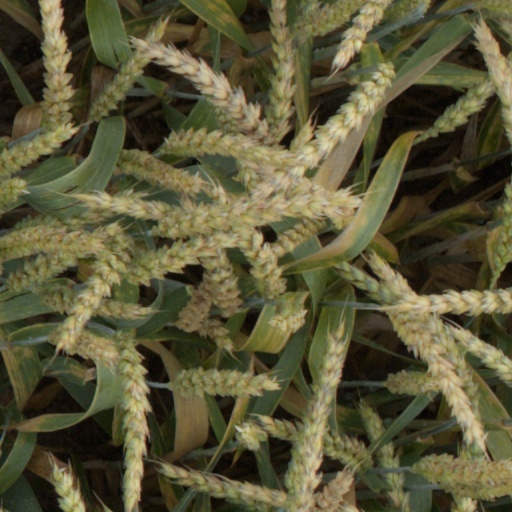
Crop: wheat